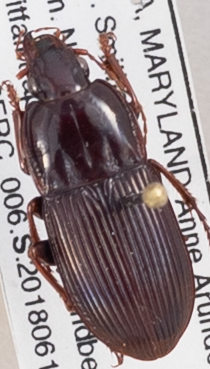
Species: Pterostichus (Abacidus) sp.
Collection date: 2018-06-14
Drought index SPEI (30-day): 1.28
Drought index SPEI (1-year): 0.24
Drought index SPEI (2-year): -0.1